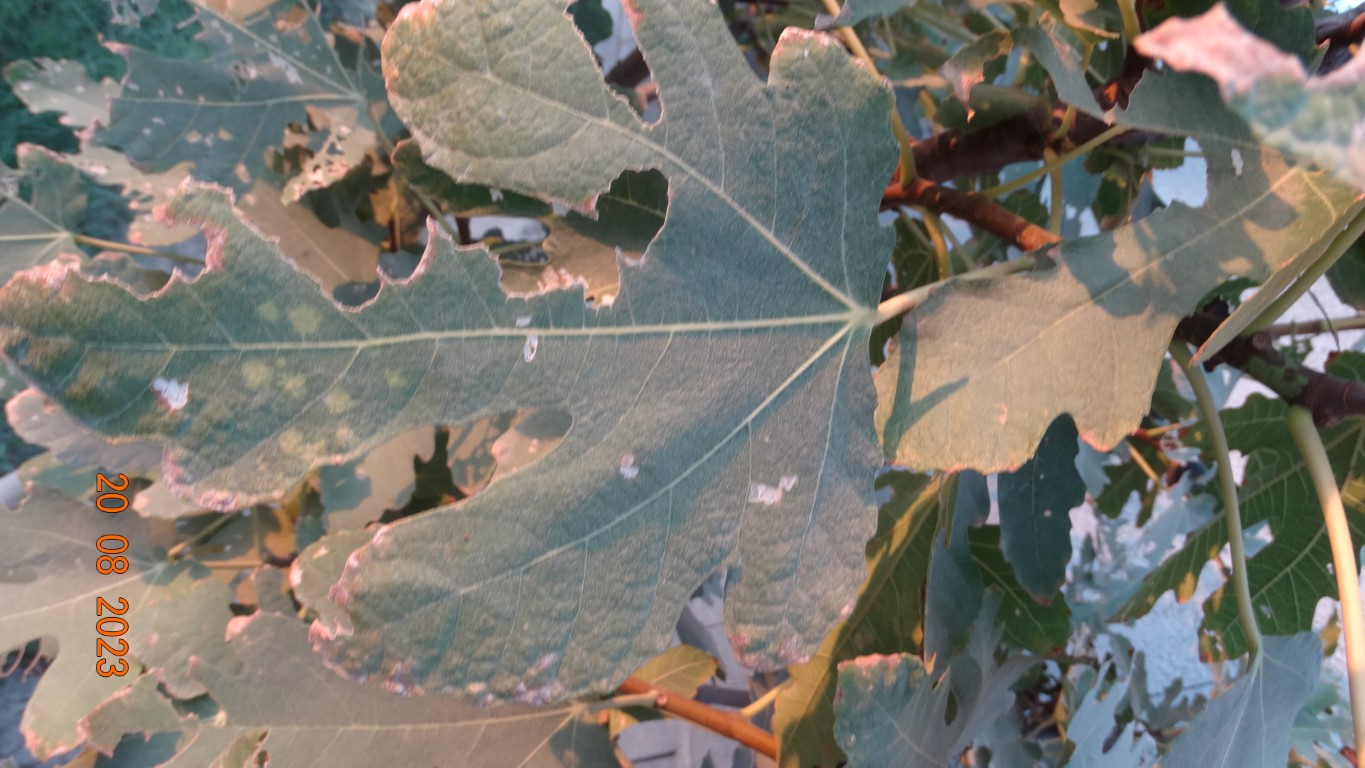
Label: infected